Mud dauber

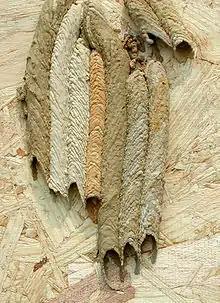
New organ pipe mud dauber wasp nest, showing different muds gathered from different places

The organ pipe mud dauber, one of many mud daubers in the family Crabronidae, builds nests in the shape of a cylindrical tube resembling an organ pipe or pan flute. Common sites include vertical or horizontal faces of walls, cliffs, bridges, overhangs, shelter caves, or other structures.